James Hamilton Shegogue

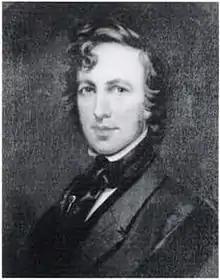
"Self-Portrait", c. 1844. In the collection of the National Academy of Design

James Hamilton Shegogue (sometimes styled Shégogue) (February 22, 1806 – April 7, 1872) was an American painter. He was described as a "man of unusual education, a proficient linguist, and a scientific explorer" by one contemporary.